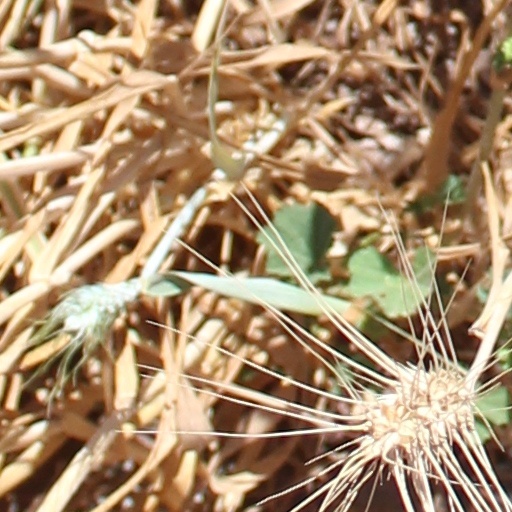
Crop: wheat